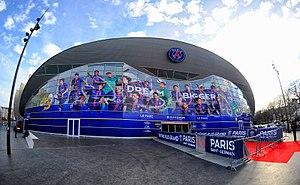
Le Parc des Princes est un stade situé au sud-ouest de la ville de Paris, dans le 16ᵉ arrondissement depuis 1897 et sur le périphérique parisien dans sa configuration actuelle, depuis 1971 près de la commune de Boulogne-Billancourt. Constituant le plus important stade français de 1972 à 1998, il est actuellement le cinquième plus grand stade français, mais toujours l'un des plus anciens et des plus connus de la région parisienne.